Bon MacDougall

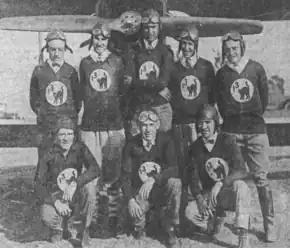
13 Black Cats, circa 1925; MacDougall is standing in the back row, second from left

MacDougall competed in the 1926 Indianapolis 500, driving a Miller car. He completed 19 laps before retiring due to a water leak. MacDougall won $512 in that race.